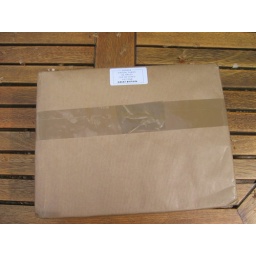
ooh! a box in brown paper from the Isle of Lewis!